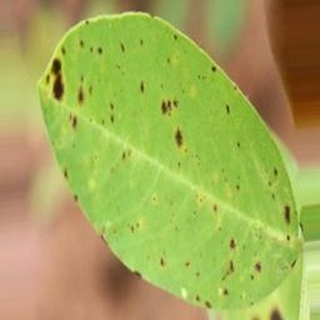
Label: groundnut_late_leaf_spot